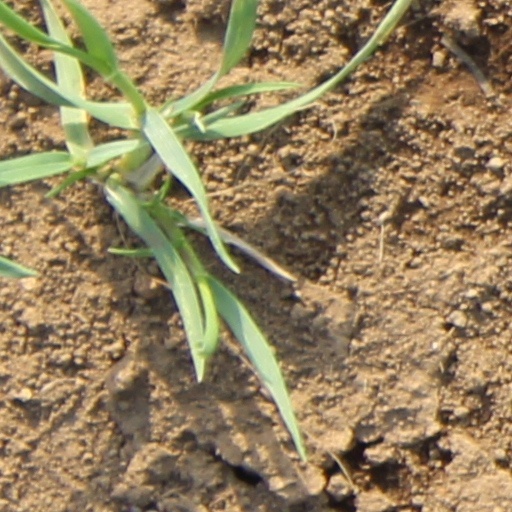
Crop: wheat